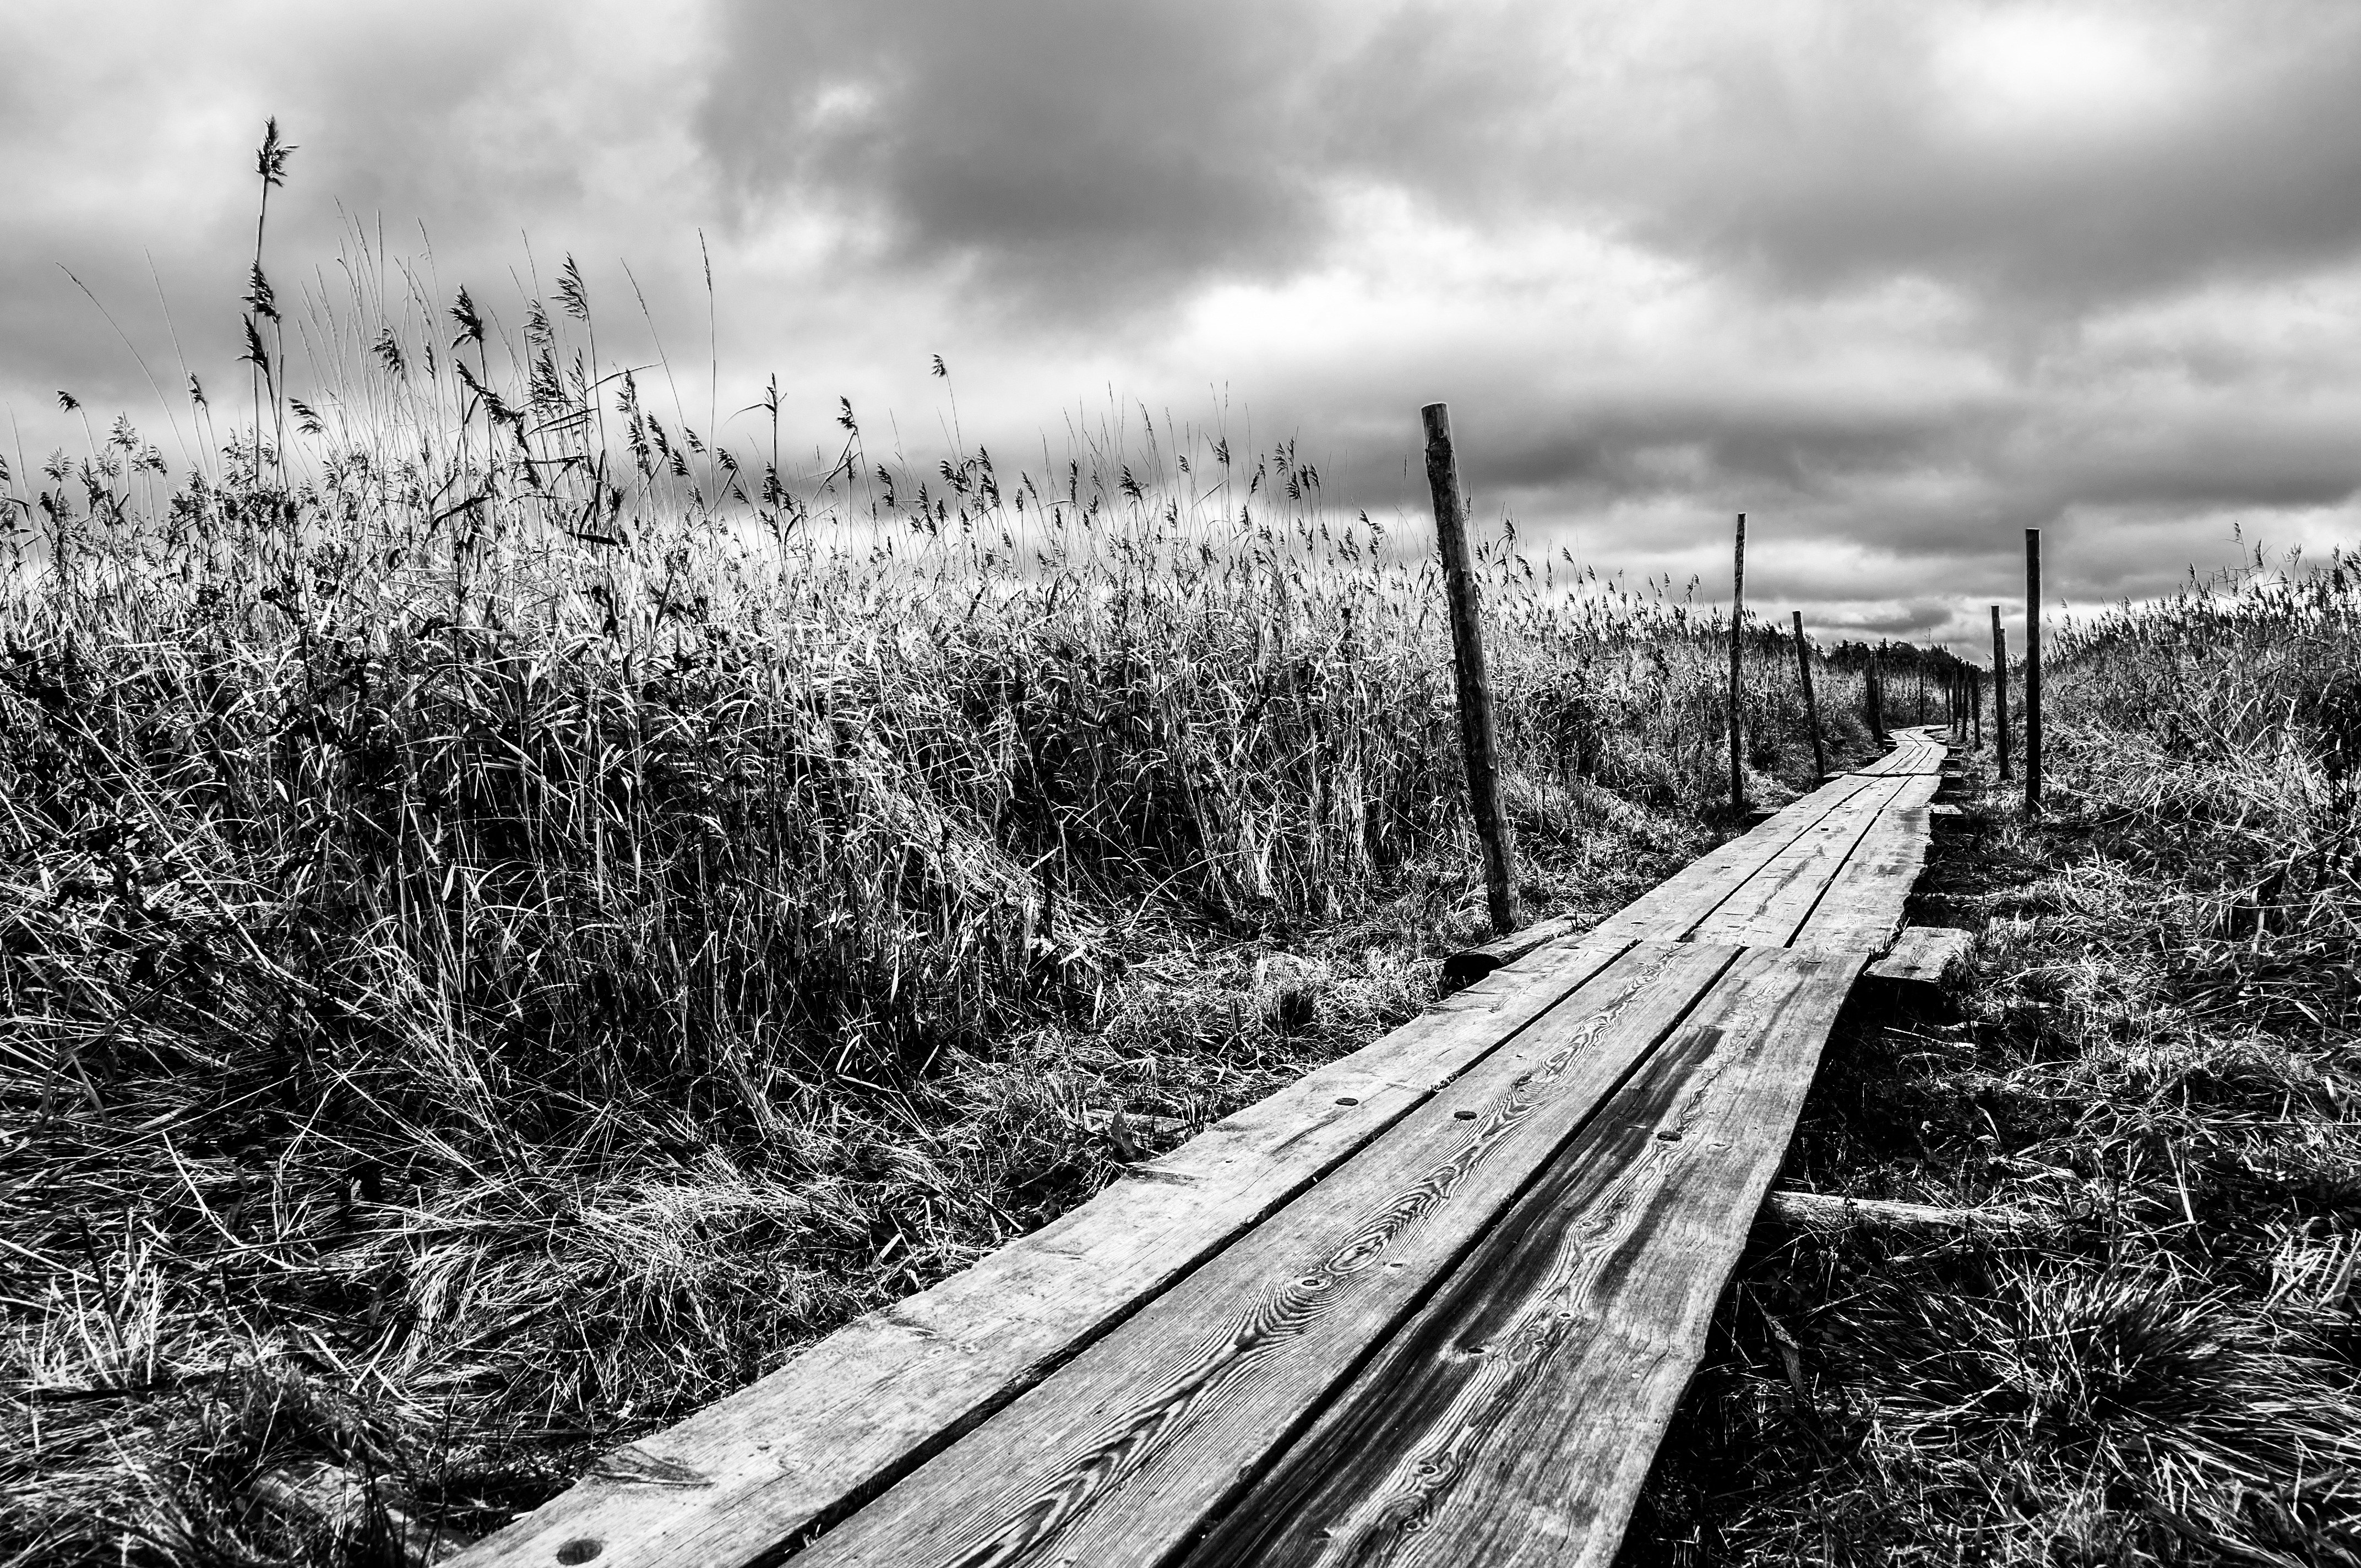
tree, nature, pathway, grass, winter, fence, black and white, track, field, cloudy, walkway, reed, transport, line, autumn, monochrome, season, wooden, wetland, habitat, rural area, monochrome photography, natural environment